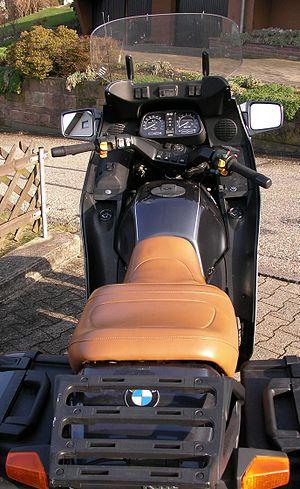
La BMW K 1100 LT est une moto construite par BMW entre 1991 et 1998. Ce modèle Tourer a remplacé le prédécesseur K 100 LT, techniquement dépassé après cinq années de carrière. La K 1100 LT est la première moto BMW dotée d'un moteur en ligne à 4 soupapes d'une cylindrée allant de 987 cm³ à 1 092 cm³ et de la suspension arrière Paralever des versions K100 Sport et K1. Au lancement en 1991, il s’agissait du modèle le plus cher de la gamme de motos BMW avec un prix de base de 22 850 DM, disponible moyennant un supplément avec catalyseur régulé et commandé à partir de 1993 dans une série limitée «Édition spéciale» en tant que premier modèle BMW avec un système de freinage ABS de deuxième génération. La dénomination de vente, LT est l'acronyme de Luxus-Tourer. Le code d'usine interne est 89V2 et le numéro d'Identification du modèle 0526.